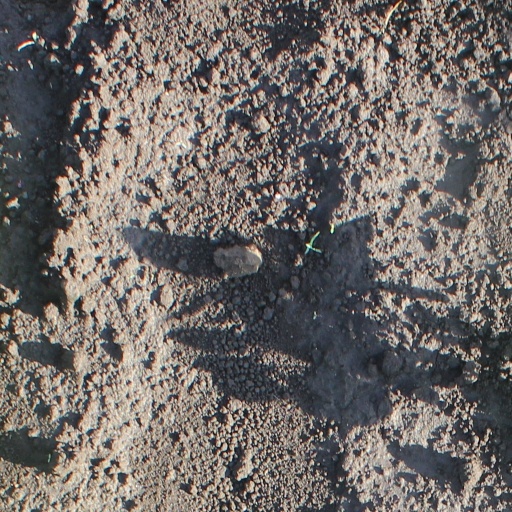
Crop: soybean